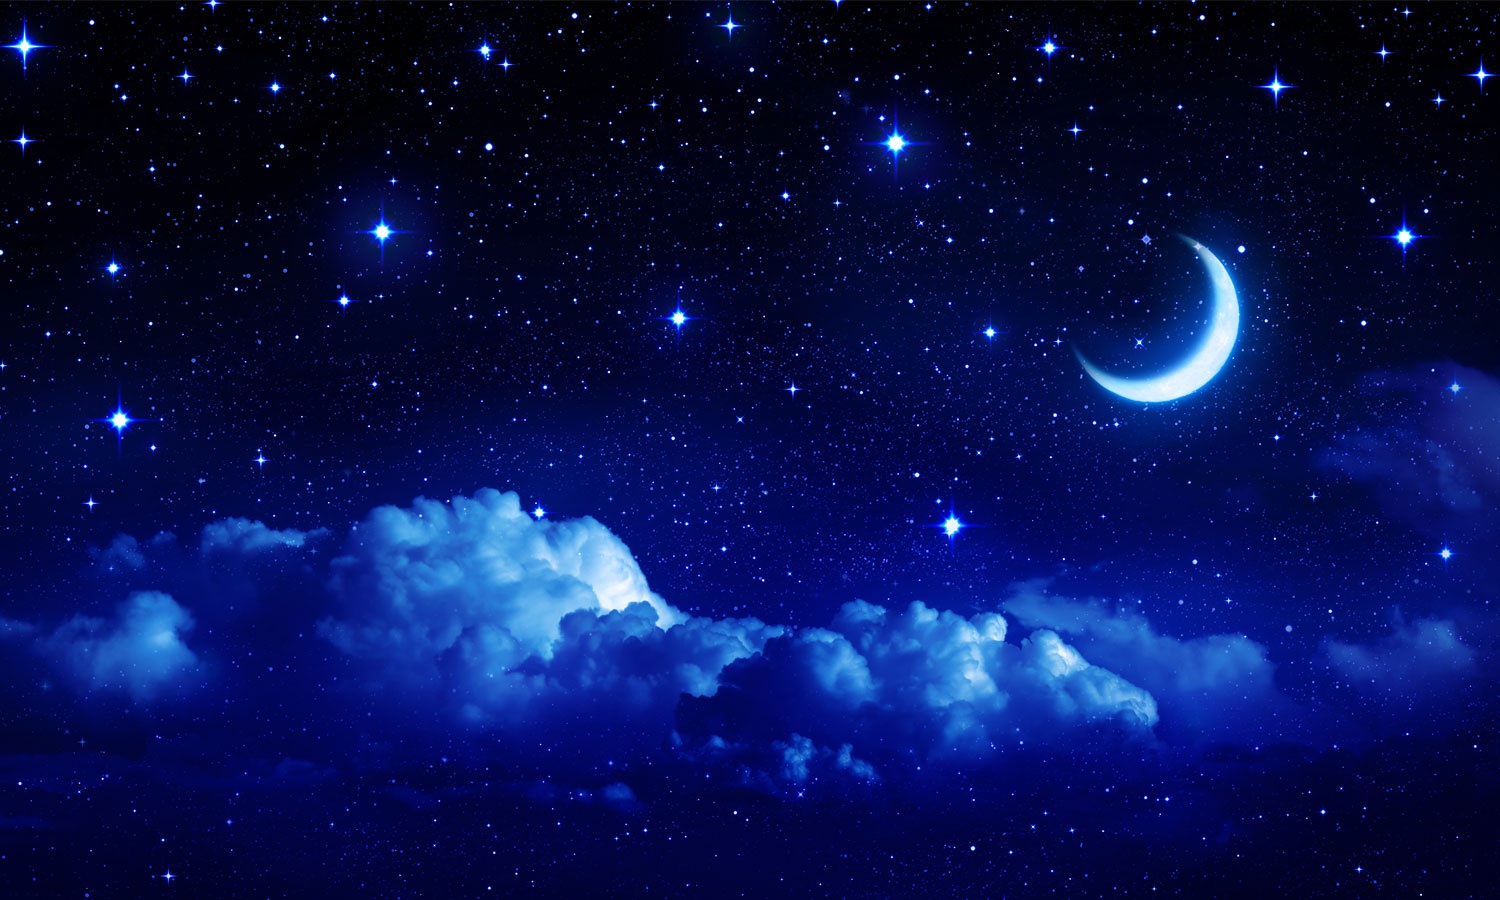
Paneli za kuhinje Starry sky - PVC ploče / Pleksiglas - sa printom za kuhinju, Zidne obloge PKU273
Paneli za Kuhinje: Modernizirajte Svoju Kuhinju Brzo i Povoljno Imate jednobojnu i zastarjelu kuhinju koja vas svakodnevno frustrira? Naši paneli za kuhinje su savršeno rješenje koje će unijeti svježinu i stil u vaš dom bez potrebe za velikim troškovima i majstorima za pločice. Naši paneli za kuhinje, dostupni u PLAKSIGLAS i PVC PLOČA modelima, pružaju jednostavno rješenje za transformaciju vaše kuhinje. Lako se instaliraju, dolaze u različitim bojama i uzorcima, te su izuzetno izdržljivi. Bez obzira na vaš budžet, naši paneli su pristupačni i pružaju vrhunsku estetiku i funkcionalnost. Odabir grafike za izradu panela je na Vama. Prije svake izrade na Vaš mail šaljemo pripremu da vidite kako će paneli izgledati. Na svakoj pripremi možemo promijeniti detalje poput boje, položaja slike ili dodavanja natpisa. Ako ne pronađete odgovarajuću sliku u našoj ponudi, slobodno nam se javite putem emaila tomi@life-decor.com za dodatne primjere ili nam pošaljite vlastiti prijedlog. Prednosti naših panela za kuhinje: Zaštita zida: Paneli učinkovito štite vaše zidove od mrlja, prljavštine i vlage. Jednostavno održavanje: Glatke površine omogućuju lako čišćenje, što smanjuje svakodnevni stres. Visoka estetika: Moderni dizajni i širok izbor boja unijet će svježinu i eleganciju u vašu kuhinju. Jednostavna instalacija: Paneli se lako postavljaju bez potrebe za majstorom, što vam štedi vrijeme i novac. Prilagodljivost: Dostupni u različitim dimenzijama i dizajnima kako bi se savršeno uklopili u vaš prostor. Detalji o našim proizvodima: PVC Ploče Napravljene od 5mm debelog PVC forexa, ove ploče su lagane, savitljive i jednostavne za rukovanje. Mogu se rezati skalpelom i lagane su za montažu na zidove. Tisak se nanosi s prednje strane, a UV tisak osigurava otpornost na ogrebotine i jednostavno održavanje. Idealne su za kuhinje s manjom frekvencijom kuhanja i električnim pločama. Pleksiglas Paneli Izrađeni od 2mm prozirnog pleksiglasa s dodatnom 5mm PVC pločom, ukupne debljine 7mm . Pružaju izgled stakla uz nižu cijenu, te se preporučuju za kuhinje s električnim pločama. Čiste se s mekanom krpicom i blagim deterdžentom. Dodatne informacije: Izrada rupa za utičnice: Navedite potrebu za izradom rupa pri naručivanju. Montaža panela: Paneli se postavljaju pomoću silikona, a detaljne upute stižu s narudžbom. Dostava: Paneli se šalju sa dostavnom službom ovisno o lokaciji dostave, zaštićeni su sa stiroporom za maksimalnu zaštitu. Kako ćete se osjećati: Kupnjom naših panela za kuhinje, osjetit ćete zadovoljstvo i ponos svaki put kad uđete u svoj obnovljeni prostor. Vaša kuhinja postat će mjesto inspiracije, smanjenog stresa i povećanog zadovoljstva. Uživajte u estetskom užitku i praktičnosti koje donose naši paneli, te se osjećajte samopouzdanije i motiviranije za daljnje unapređenje vašeg doma. Odaberite panel i kombinirajte po želji, izbor je na vama! Uljepšajte svoju kuhinju danas s našim panelima i osjećajte se ponosno, zadovoljno i inspirirano svaki put kad uđete u svoju kuhinju! Za dodatne informacije kontaktirajte nas putem emaila na tomi@life-decor.com ili telefonom na 042 200 700.
Brand: life-decor
Category: Home & Garden > Kitchen & Dining